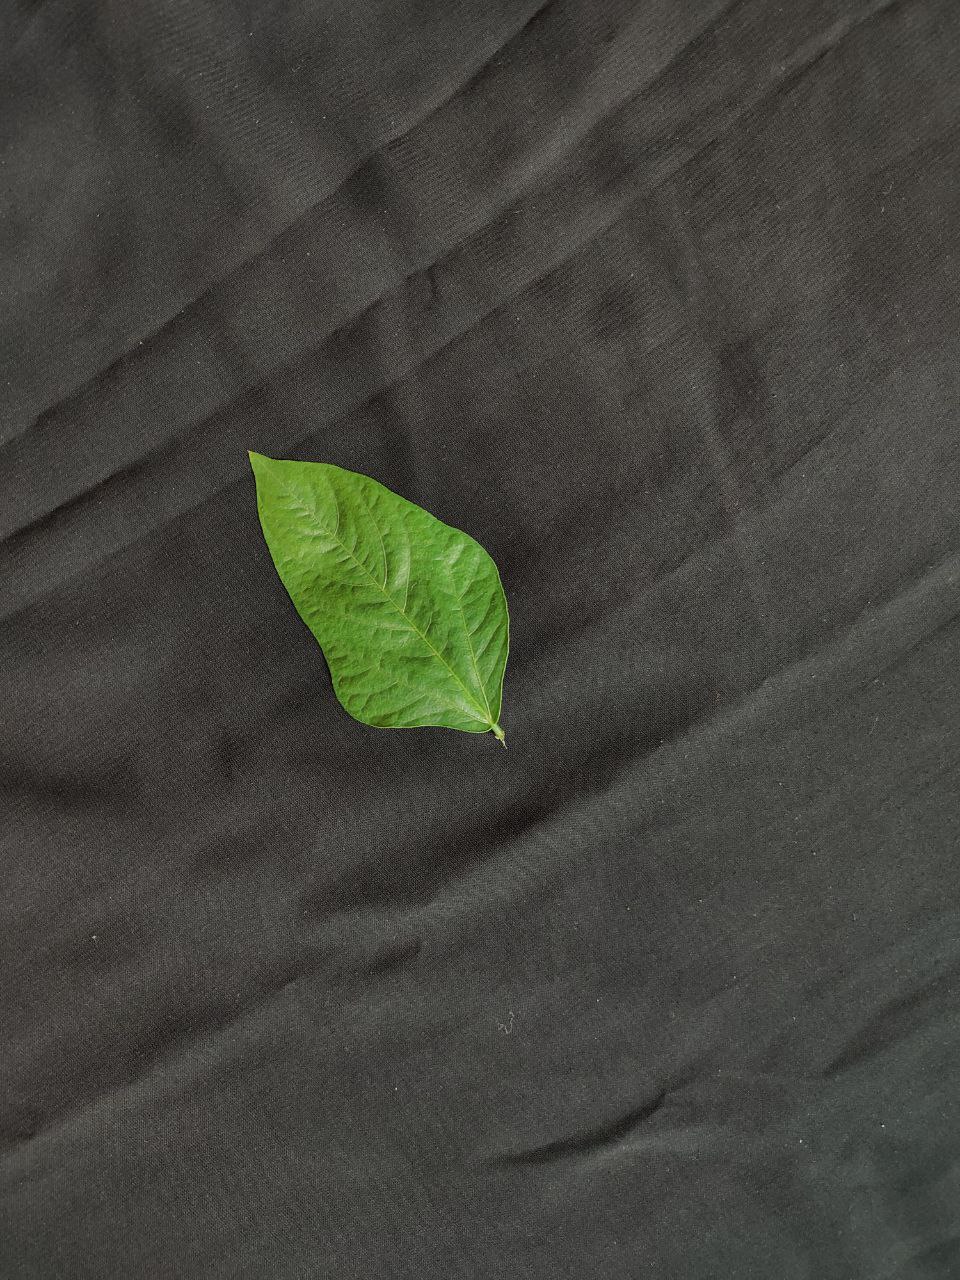
Crop: cowpea
Leaf condition: Fresh Leaf